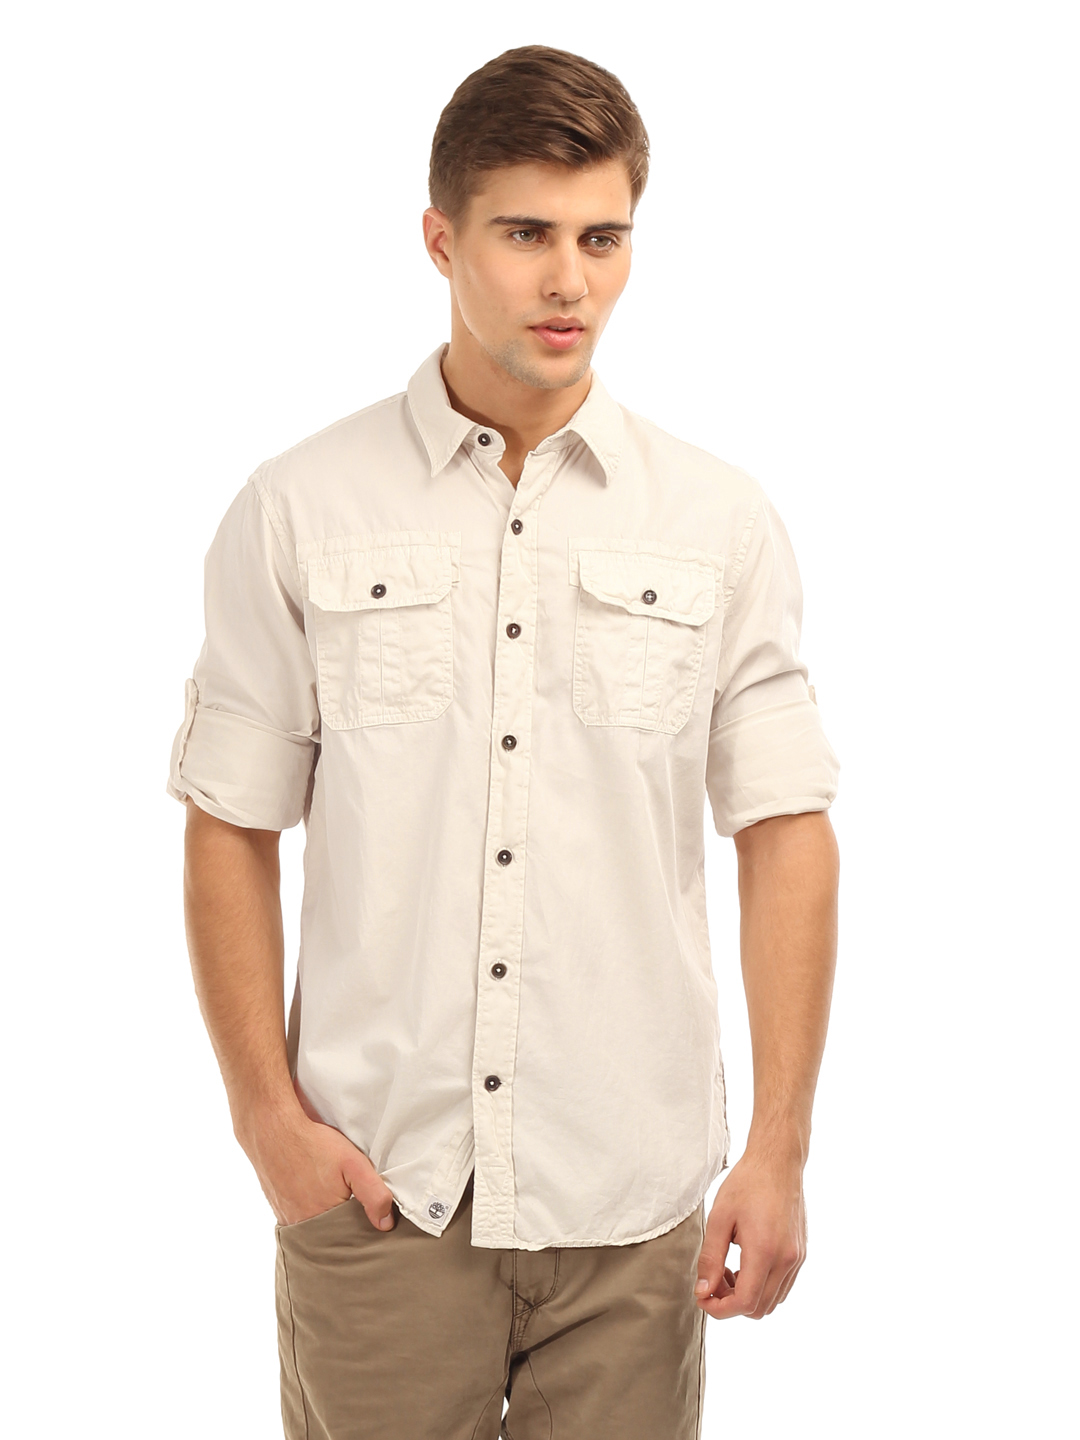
Timberland Men Olive Vintage Rugged Shirt
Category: Apparel / Topwear / Shirts
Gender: Men
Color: Olive
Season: Summer 2011
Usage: Casual